Kgalagadi District

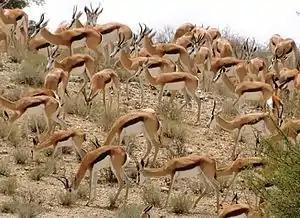

Kgalagadi borders Omaheke Region, Namibia in the northwest, Hardap Region, Namibia in the southwest, Northern Cape Province, South Africa in the south, North West Province, South Africa in the southeast and domestically, Ghanzi District in the north, Kweneng District in the northeast, and Southern District in the east. Kgalagadi means "land of the thirst". The largest settlement in the district is Tsabong, which had a population of 8939 in 2011 census while Hukuntsi and Kang had 4654 and 5985, respectively. Most part of Botswana has tableland slopes sliding from east to west. The region has an average elevation of around above the mean sea level. The vegetation type is Savannah, with tall grasses, bushes and trees. The annual precipitation is around , most of which is received during the summer season from November to May. Most of the rivers in the region are seasonal, with Limpopo River, which are prone to flash floods, being the most prominent. The tourist and game reserves in the region are Ghanzi, Central Kalahari Game Reserve, Deception Valley, Ghanzi Craft, Kgalagadi Transfrontier Park, Khutse Game Reserve and Kuru Museum and Cultural Centre.